Richie Ryan (footballer)

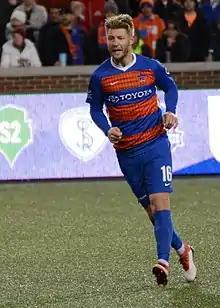
Ryan playing for FC Cincinnati in 2018

Richard Ryan (born 6 January 1985) is an Irish former professional footballer who serves as an assistant coach with USL Championship club FC Tulsa.